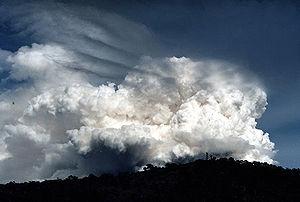
Cumulonimbus calvus en développement en arrière plan
En météorologie, un nuage est une masse visible constituée initialement d'une grande quantité de gouttelettes d’eau en suspension dans l’atmosphère au-dessus de la surface d'une planète. L’aspect d'un nuage dépend de sa nature, de sa dimension, de la lumière qu’il reçoit, ainsi que du nombre et de la répartition des particules qui le constituent. Les gouttelettes d’eau d’un nuage proviennent de la condensation de la vapeur d'eau contenue dans l’air. La quantité maximale de vapeur d’eau qui peut être contenue dans une masse d'air est fonction de la température : plus l’air est chaud, plus il peut contenir de vapeur d’eau.